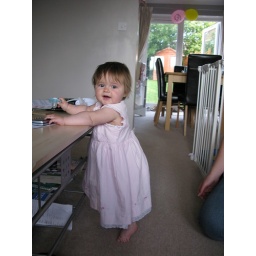
Aimee in a pretty pink dress from Nanny and Grandad Curtis